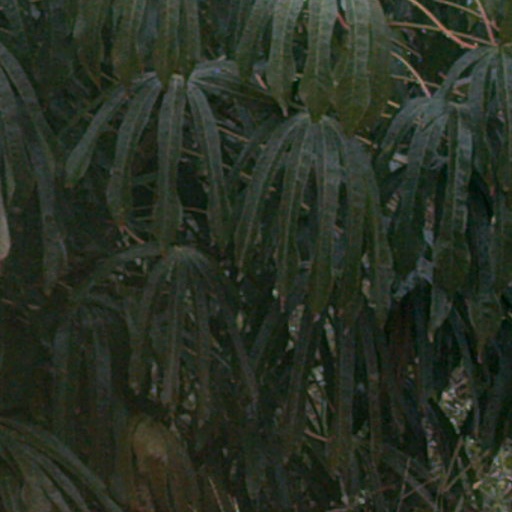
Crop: cassava